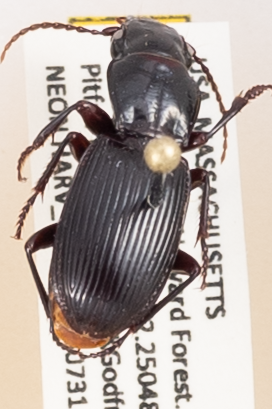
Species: Pterostichus rostratus
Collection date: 2018-07-31 04:00:00
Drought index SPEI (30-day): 1.216
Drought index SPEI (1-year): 0.63
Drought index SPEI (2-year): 0.132